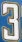
Number: 3